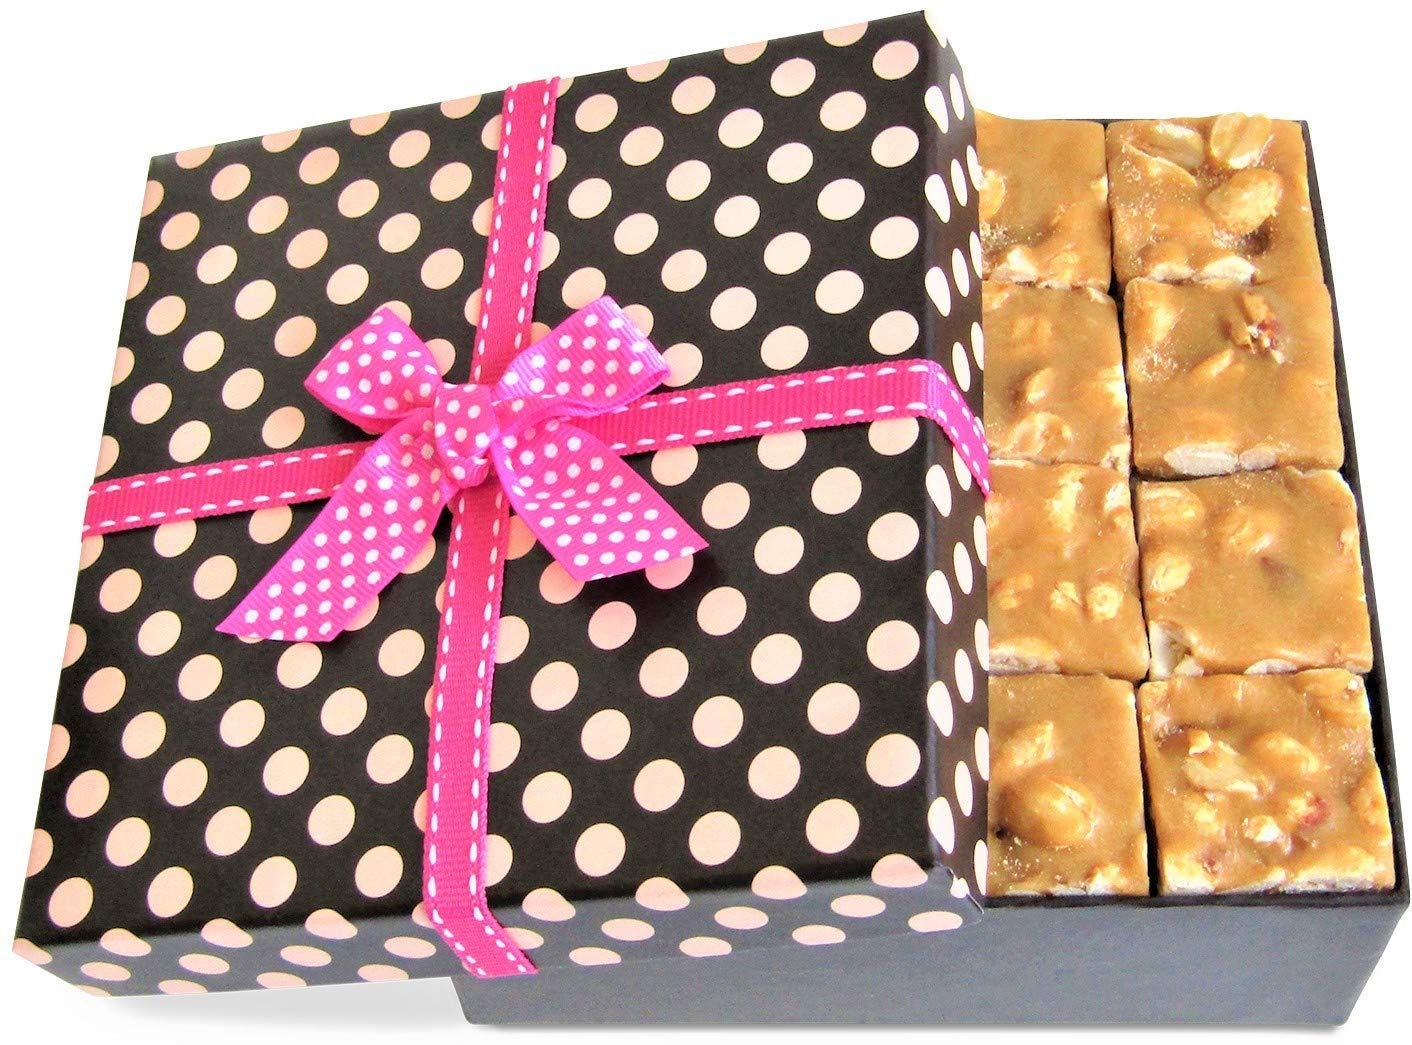
Item Name: Gourmet Valentines Peanut Brittle Gift Box - by It's Delish | Mothers Day Gift | Handmade Old-Fashioned Style | Beautiful & Delicious Square Cut Pieces 16 Oz | New Years Party Events Fathers Day Birthday Anniversary Hostess Valentines - Certified Kosher
Bullet Point 1: ❤️ DELICIOUS Gourmet Peanut Brittle that's Sweet, Rich and Crunchy!
Bullet Point 2: ❤️ VALUE GIFT BOX One Pound (16 Oz) by Its Delish brand in a Stylish Polka dot Gift Box with a Bow!
Bullet Point 3: ❤️ GOURMET Handmade with premium ingredients and fresh roasted peanuts
Bullet Point 4: ❤️ SURPRISE your loved ones and acquaintances with this platter of addictive goodness
Bullet Point 5: ❤️ QUALITY Certified Kosher OU Parve Non-dairy, Vegan, Made in the USA! Order from our N. Hollywood CA factory direct!
Product Description: <p></p><b>Gourmet Valentines Peanut Brittle Gift Box - by It's Delish</b><br><br> It's always a pleasure to receive, it's heartwarming. To give is an honor. Its Delish created a gourmet assortment of delights that will surely be a pleasure to give and of course to get. Holds a variety of luscious treats for the holiday and any occasion - looks great tastes awesome. They"ll be appreciated by family, guests, and hosts, at birthday parties or an anniversary, for the holidays, get well wishes, housewarming gift, sympathy or just to say 'thank you'. They will savor the gift and appreciate the gesture! Since we are the factory, we can assure you that these are fresh and delicious. <em>Bon appetit!</em>Scrumptious peanut brittle made in small batches from the highest quality candy ingredients and filled with freshly roasted nuts. This mouthwatering delight is perfect for any occasion, whether to snack on at home, office and on-the-go, or to have at a party! Every bite is loaded with rich flavor and of course the grand crunch! Enjoy.<p><br><b>About It's Delish!</b><br><br>It's Delish was established in 1992 and is located in North Hollywood, California. It's Delish is a food manufacturer and distributor that produces over 500 gourmet food products including licorice, sour belts, taffies, caramels, Jordan almonds, chocolates, nuts, fruits, trail mixes, spices, and the spice blends. It's Delish also produces organics and all natural products. We give you the opportunity to order from the factory direct!<br><br>It’s Delish! prides itself on the four pillars that are at the foundation of everything we do.<br><br>Innovation Quality Value Service
Value: 1.0
Unit: Count

Price: 28.99